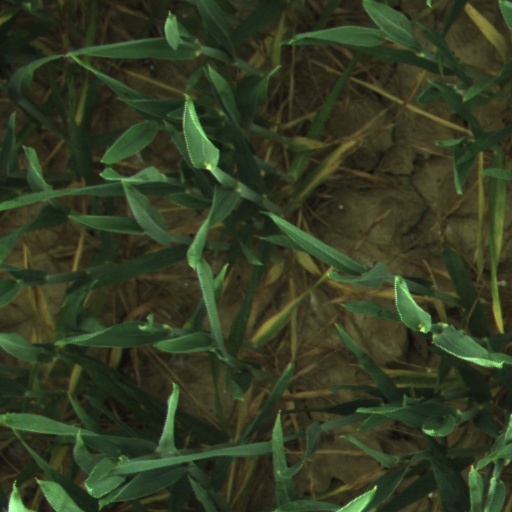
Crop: wheat